Allan Gilliland

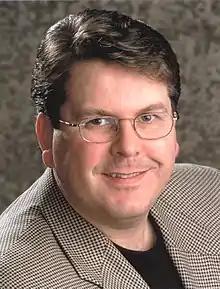

Allan Gilliland (born 1965 in Darvel, Scotland) is a contemporary Canadian composer.